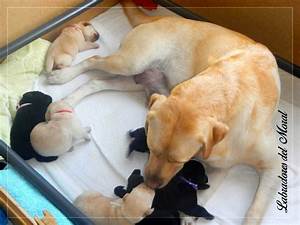
Label: dog